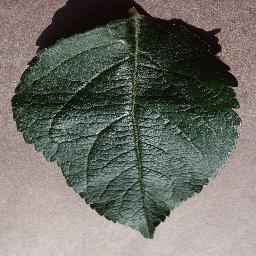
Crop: apple
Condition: healthy